Mobile Gendarmerie

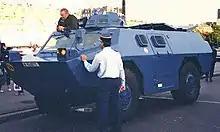
VBRG of the Gendarmerie

Until 2015, there used to be Reserve Mobile Gendarmerie squadrons but they were disestablished and all reserve personnel are now regrouped in reserve Departmental Gendarmerie units.